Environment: real
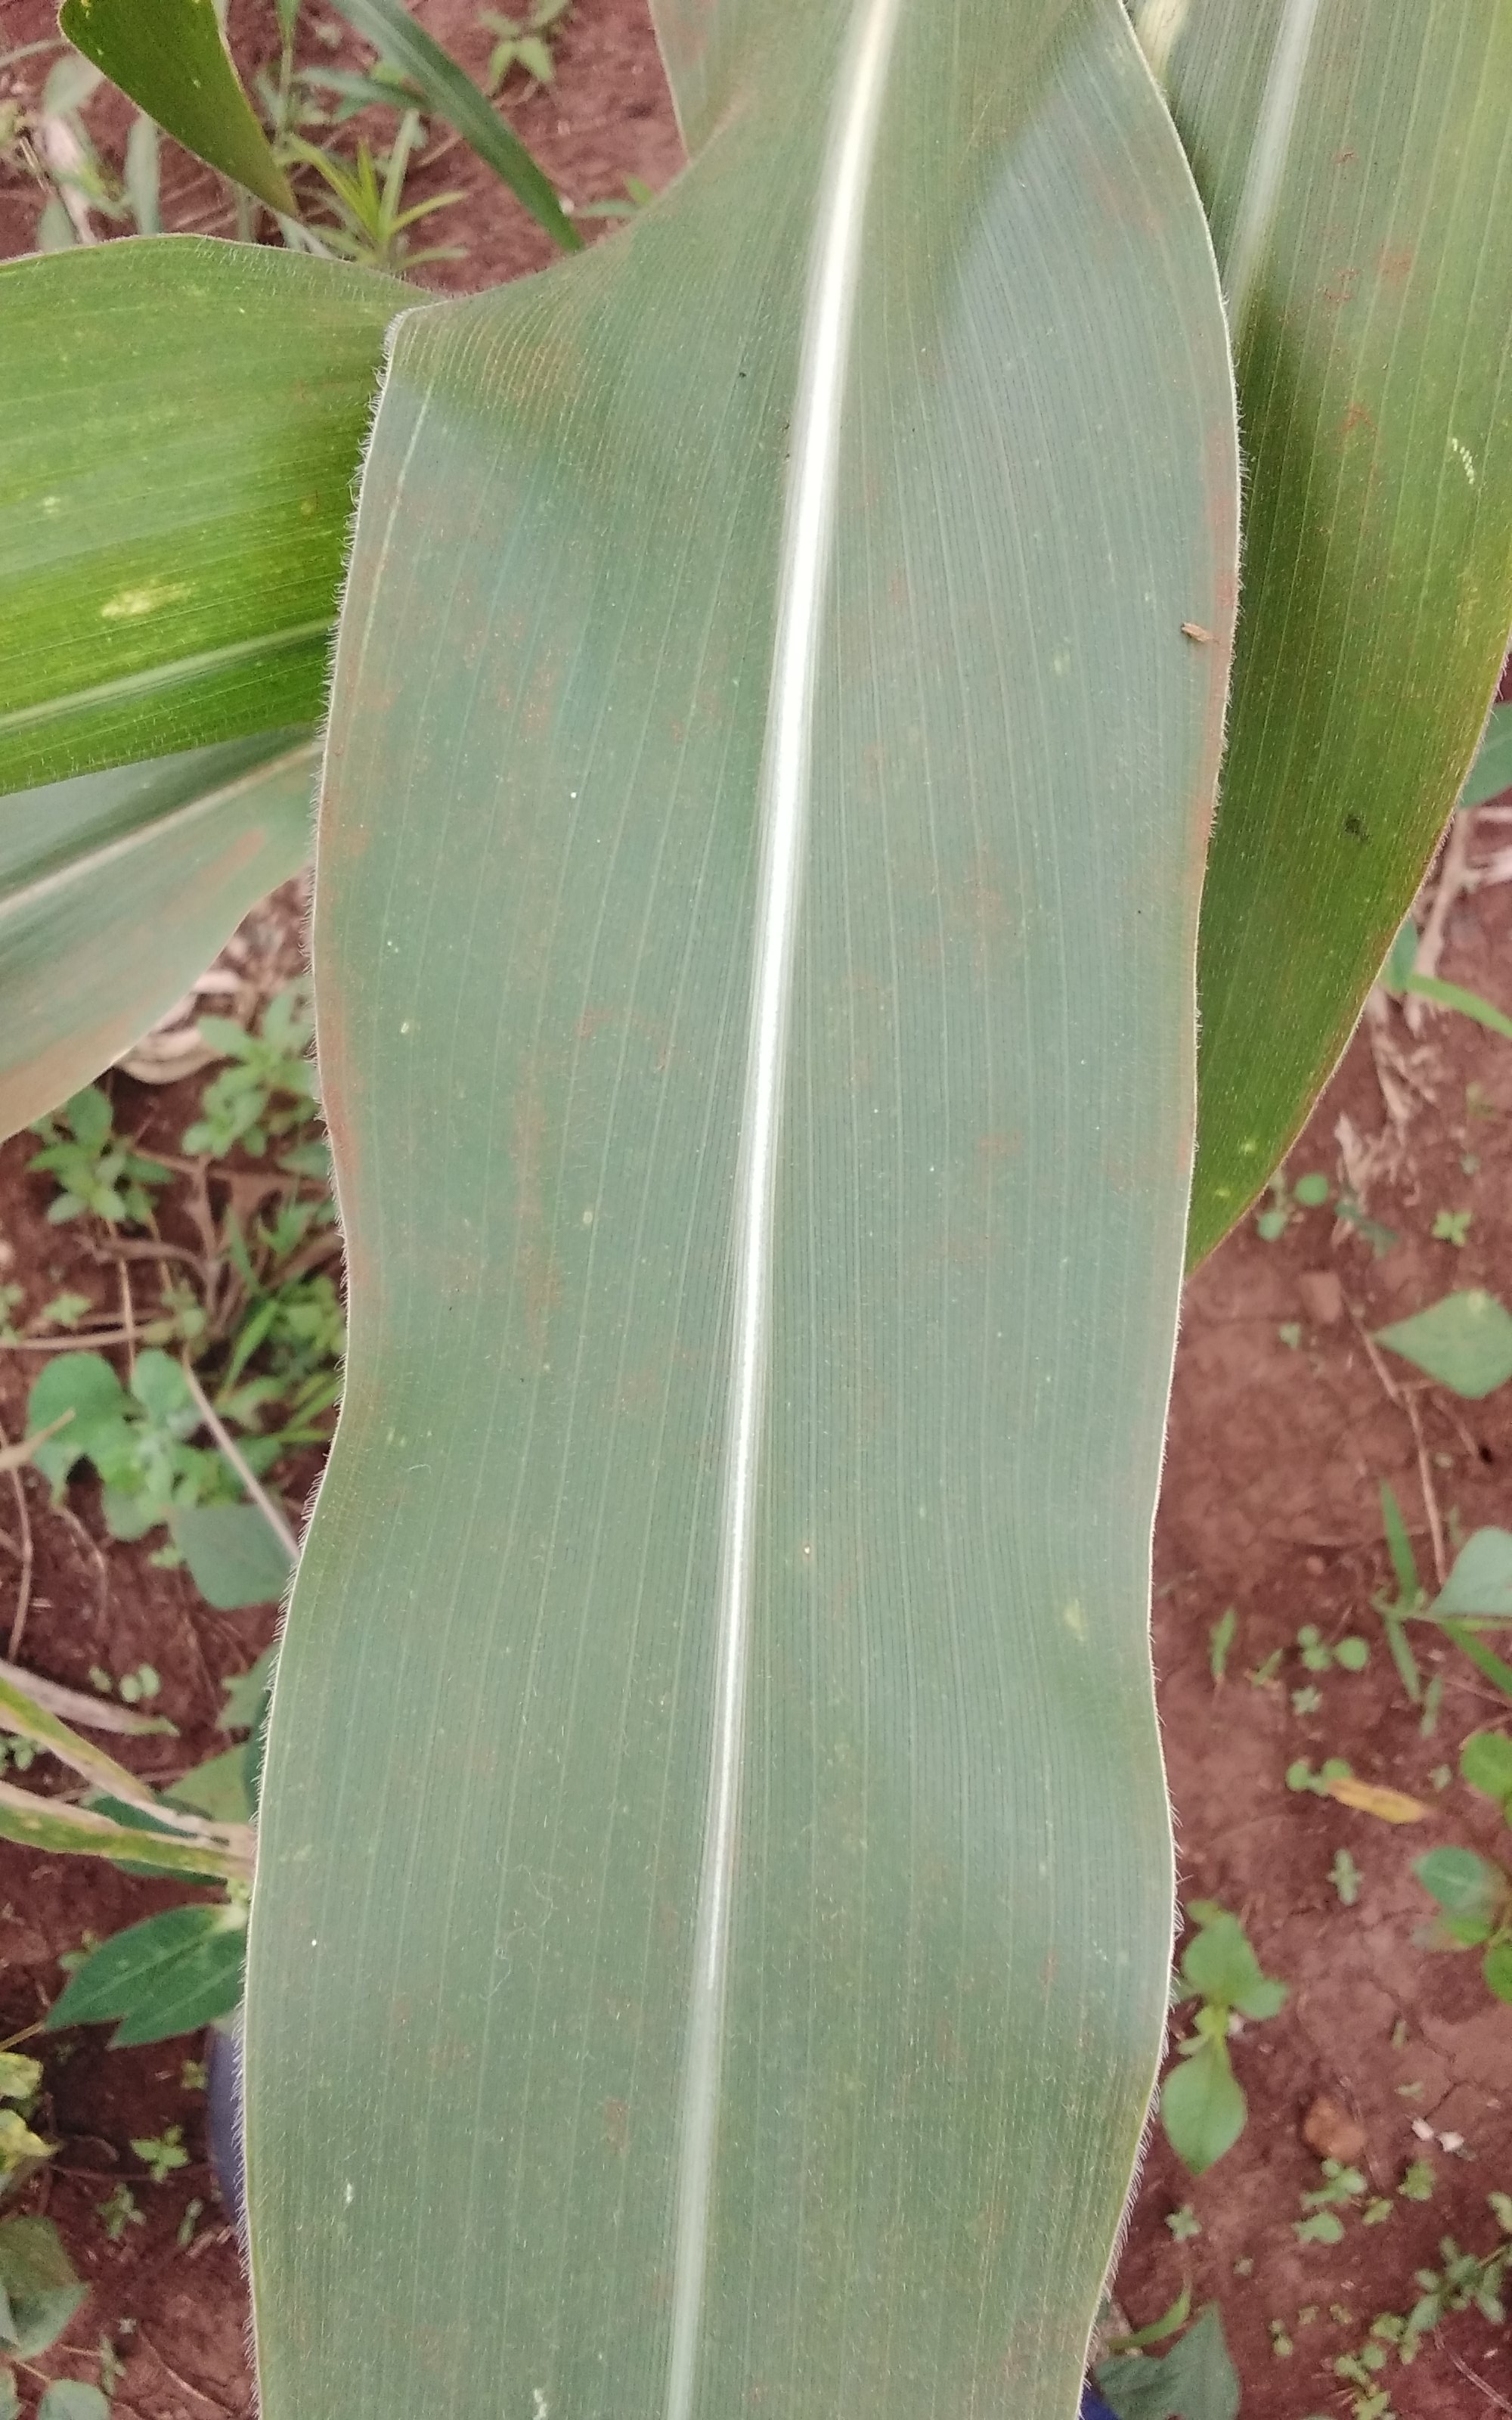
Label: healthy